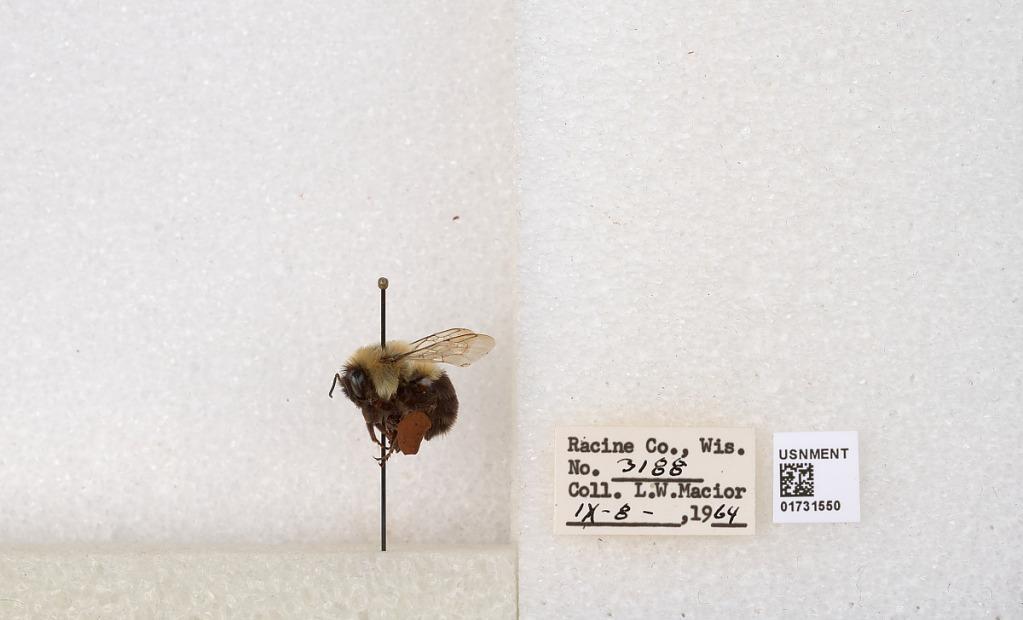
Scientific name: Bombus impatiens Cresson
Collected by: L. Macior
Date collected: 1964-9-8
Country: United States
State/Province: Wisconsin
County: Racine
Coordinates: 42.7299, -87.8123